Oak Technology

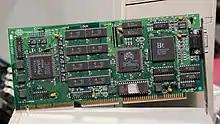
Diamond Viper VLB video card with OTI087 and Weitek Power 9000

OTI037C - 8-bit VGA chipset, with up to 256KB of DRAM. Provided support for VGA, EGA & CGA display modes. Most are only able to do standard VGA modes.